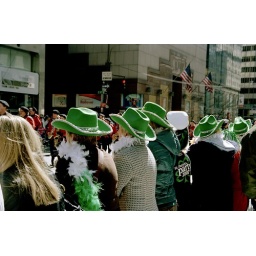
little green hats all in a row